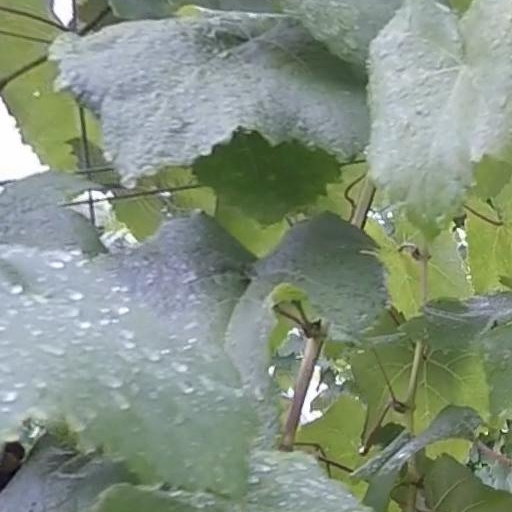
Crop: grape